Citroën LNA

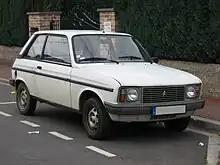
1986 Citroën LNA

After the LNA's launch, it spawned another badge engineered variant, the Talbot Samba, featuring square headlights and a different, slightly longer, rear body section. The mechanicals and a developed version of the full length 104 floorpan were used in the Citroën Visa that was also launched in 1978. 1983 cars arrived early, in July 1982, and benefited from new molded black plastic bumpers, a new decoration for the C-pillar, a newly positioned rubber side-strip, new larger rear lights on a black-painted rear panel, blacked out chrome window trim, and more elaborately styled wheels which were shared with the manufacturer's Visa Super E. The interior was also improved (with a parcel shelf, for instance) and the folding rear seat was now split. In July 1985 Citroën introduced cars for the 1986 model year. The previously black grill and bumpers were now coloured grey, although LNA production ceased in the summer of 1986, around the same time as the Talbot Samba. Its successor, the Citroën AX, was launched shortly afterwards.